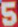
Number: 5